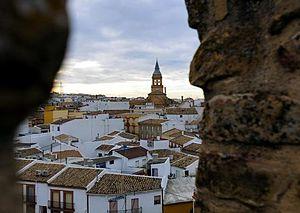
Arjonilla est une commune située dans la province de Jaén de la communauté autonome d'Andalousie en Espagne.